MTV Unplugged

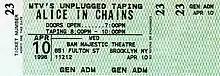
An admissions ticket for the April 10, 1996 recording of Alice in Chains' "Unplugged" in Brooklyn, New York

On April 10, 1996, Alice in Chains gave their first performance in three years and one of their last concerts as a group for nine years. During the show, lead singer Layne Staley looked visibly weak due to his ongoing drug addictions, but was able to deliver a strong performance.